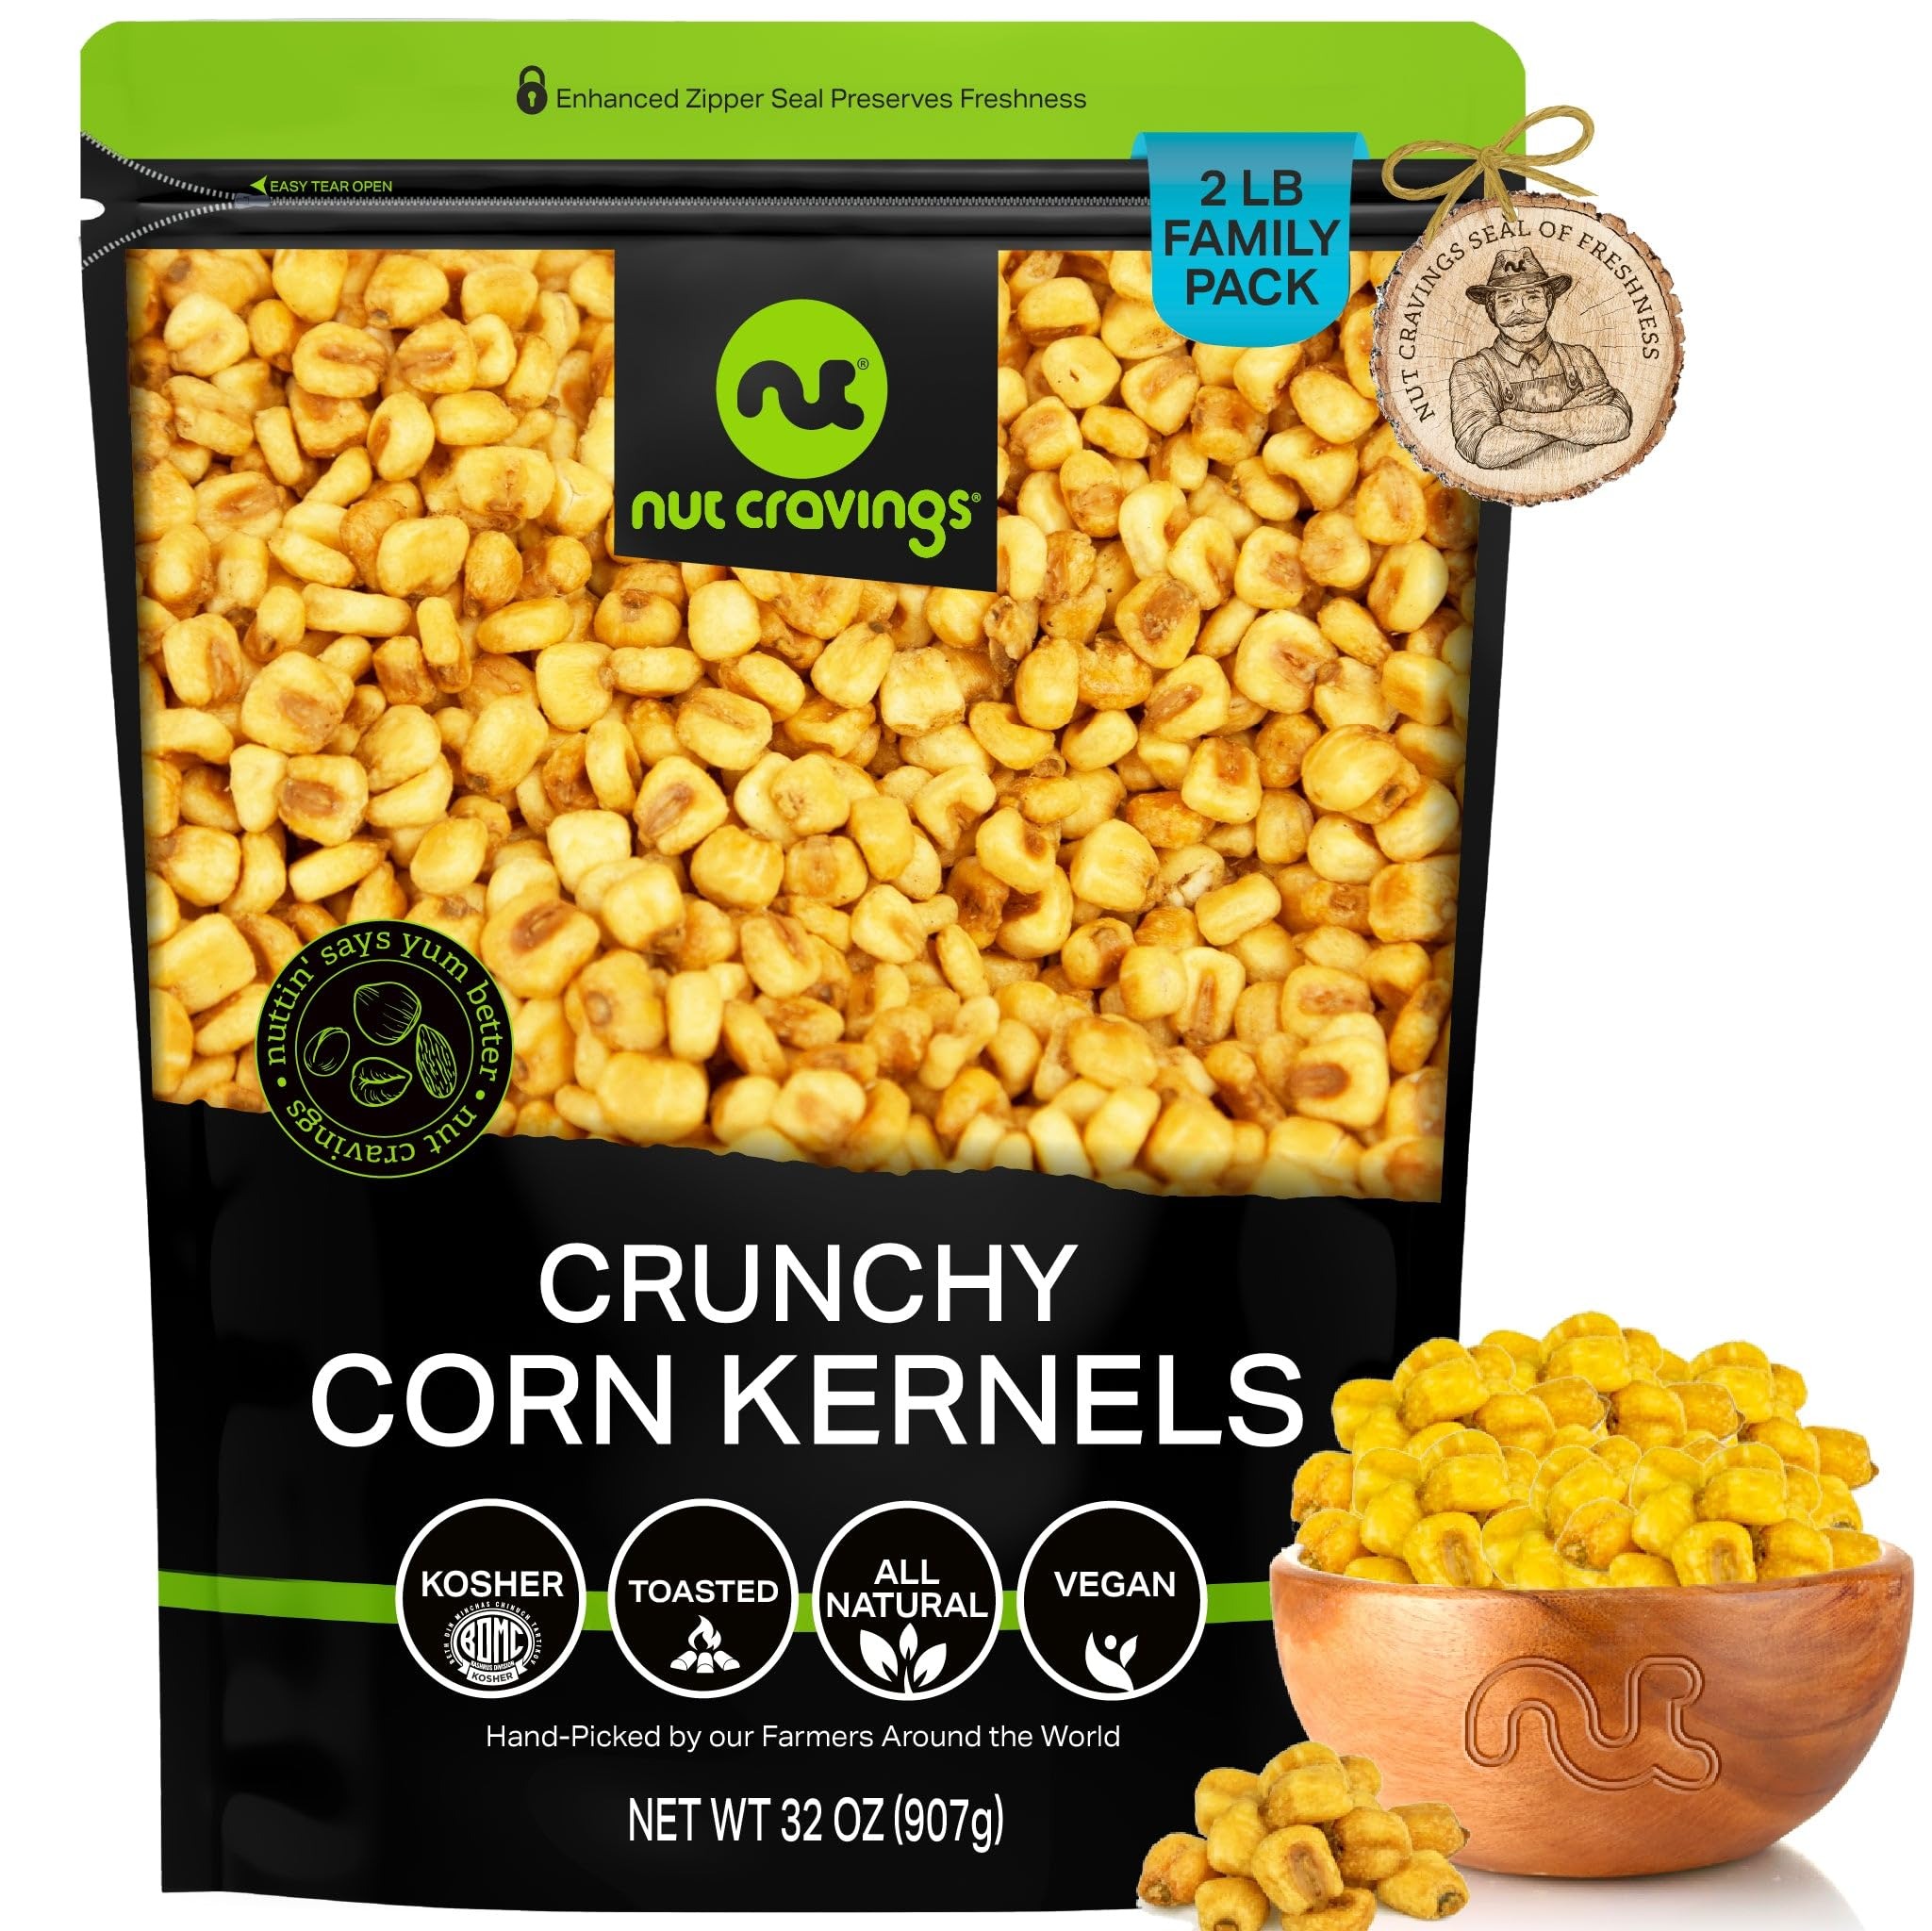
Item Name: NUT CRAVINGS - Toasted Crunchy Corn Kernels - Original Flavor Roasted & Salted (32oz - 2 LB) Packed Fresh in Resealable Bag - Healthy Snack, Protein Food, All Natural, Vegan, Kosher
Bullet Point 1: THE MOST DELICIOUS TOASTED CORN EVER: Whole corn kernels are soaked in water, then roasted and lightly salted to create a crunchy, tasty treat. Whenever you feel the need of getting a crunchy and tasty snack to delight your taste buds, our Toasted Corn will do the job.
Bullet Point 2: IDEAL FOR SOLO SNACKING: Toasted Corn is great for solo snacking sessions, paired with a cold drink or soda while watching your favorite sports game Sounds good, huh?
Bullet Point 3: FRESH AND CRUNCHY NEVER LOOKED BETTER TOGETHER :Our Toasted Corn are not only fresh and crunchy, but also full of flavor and ready to be enjoyed!
Bullet Point 4: TOP 'NUTCH' RESEALABLE BAG: Our zipper-style easily resealable bags make sure your snacks are kept fresh. Storing them at home? They'll stay fresh. Bringing them to work? They'll stay fresh. Taking them with you on your next trip? Fresh!
Bullet Point 5: FARMERS SEAL OF FRESHNESS: Our Toasted Corn are hand picked by our farmers and carefully selected at our packing facilities in New York after passing our strict quality control processes. This ensures you only get the freshest and highest quality nuts in the market.
Value: 32.0
Unit: Ounce

Price: 17.97